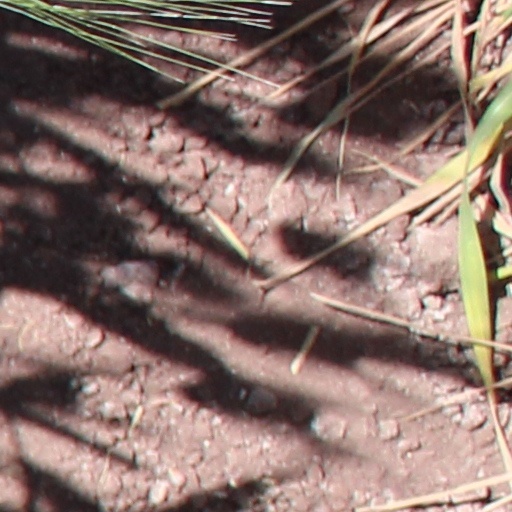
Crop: wheat